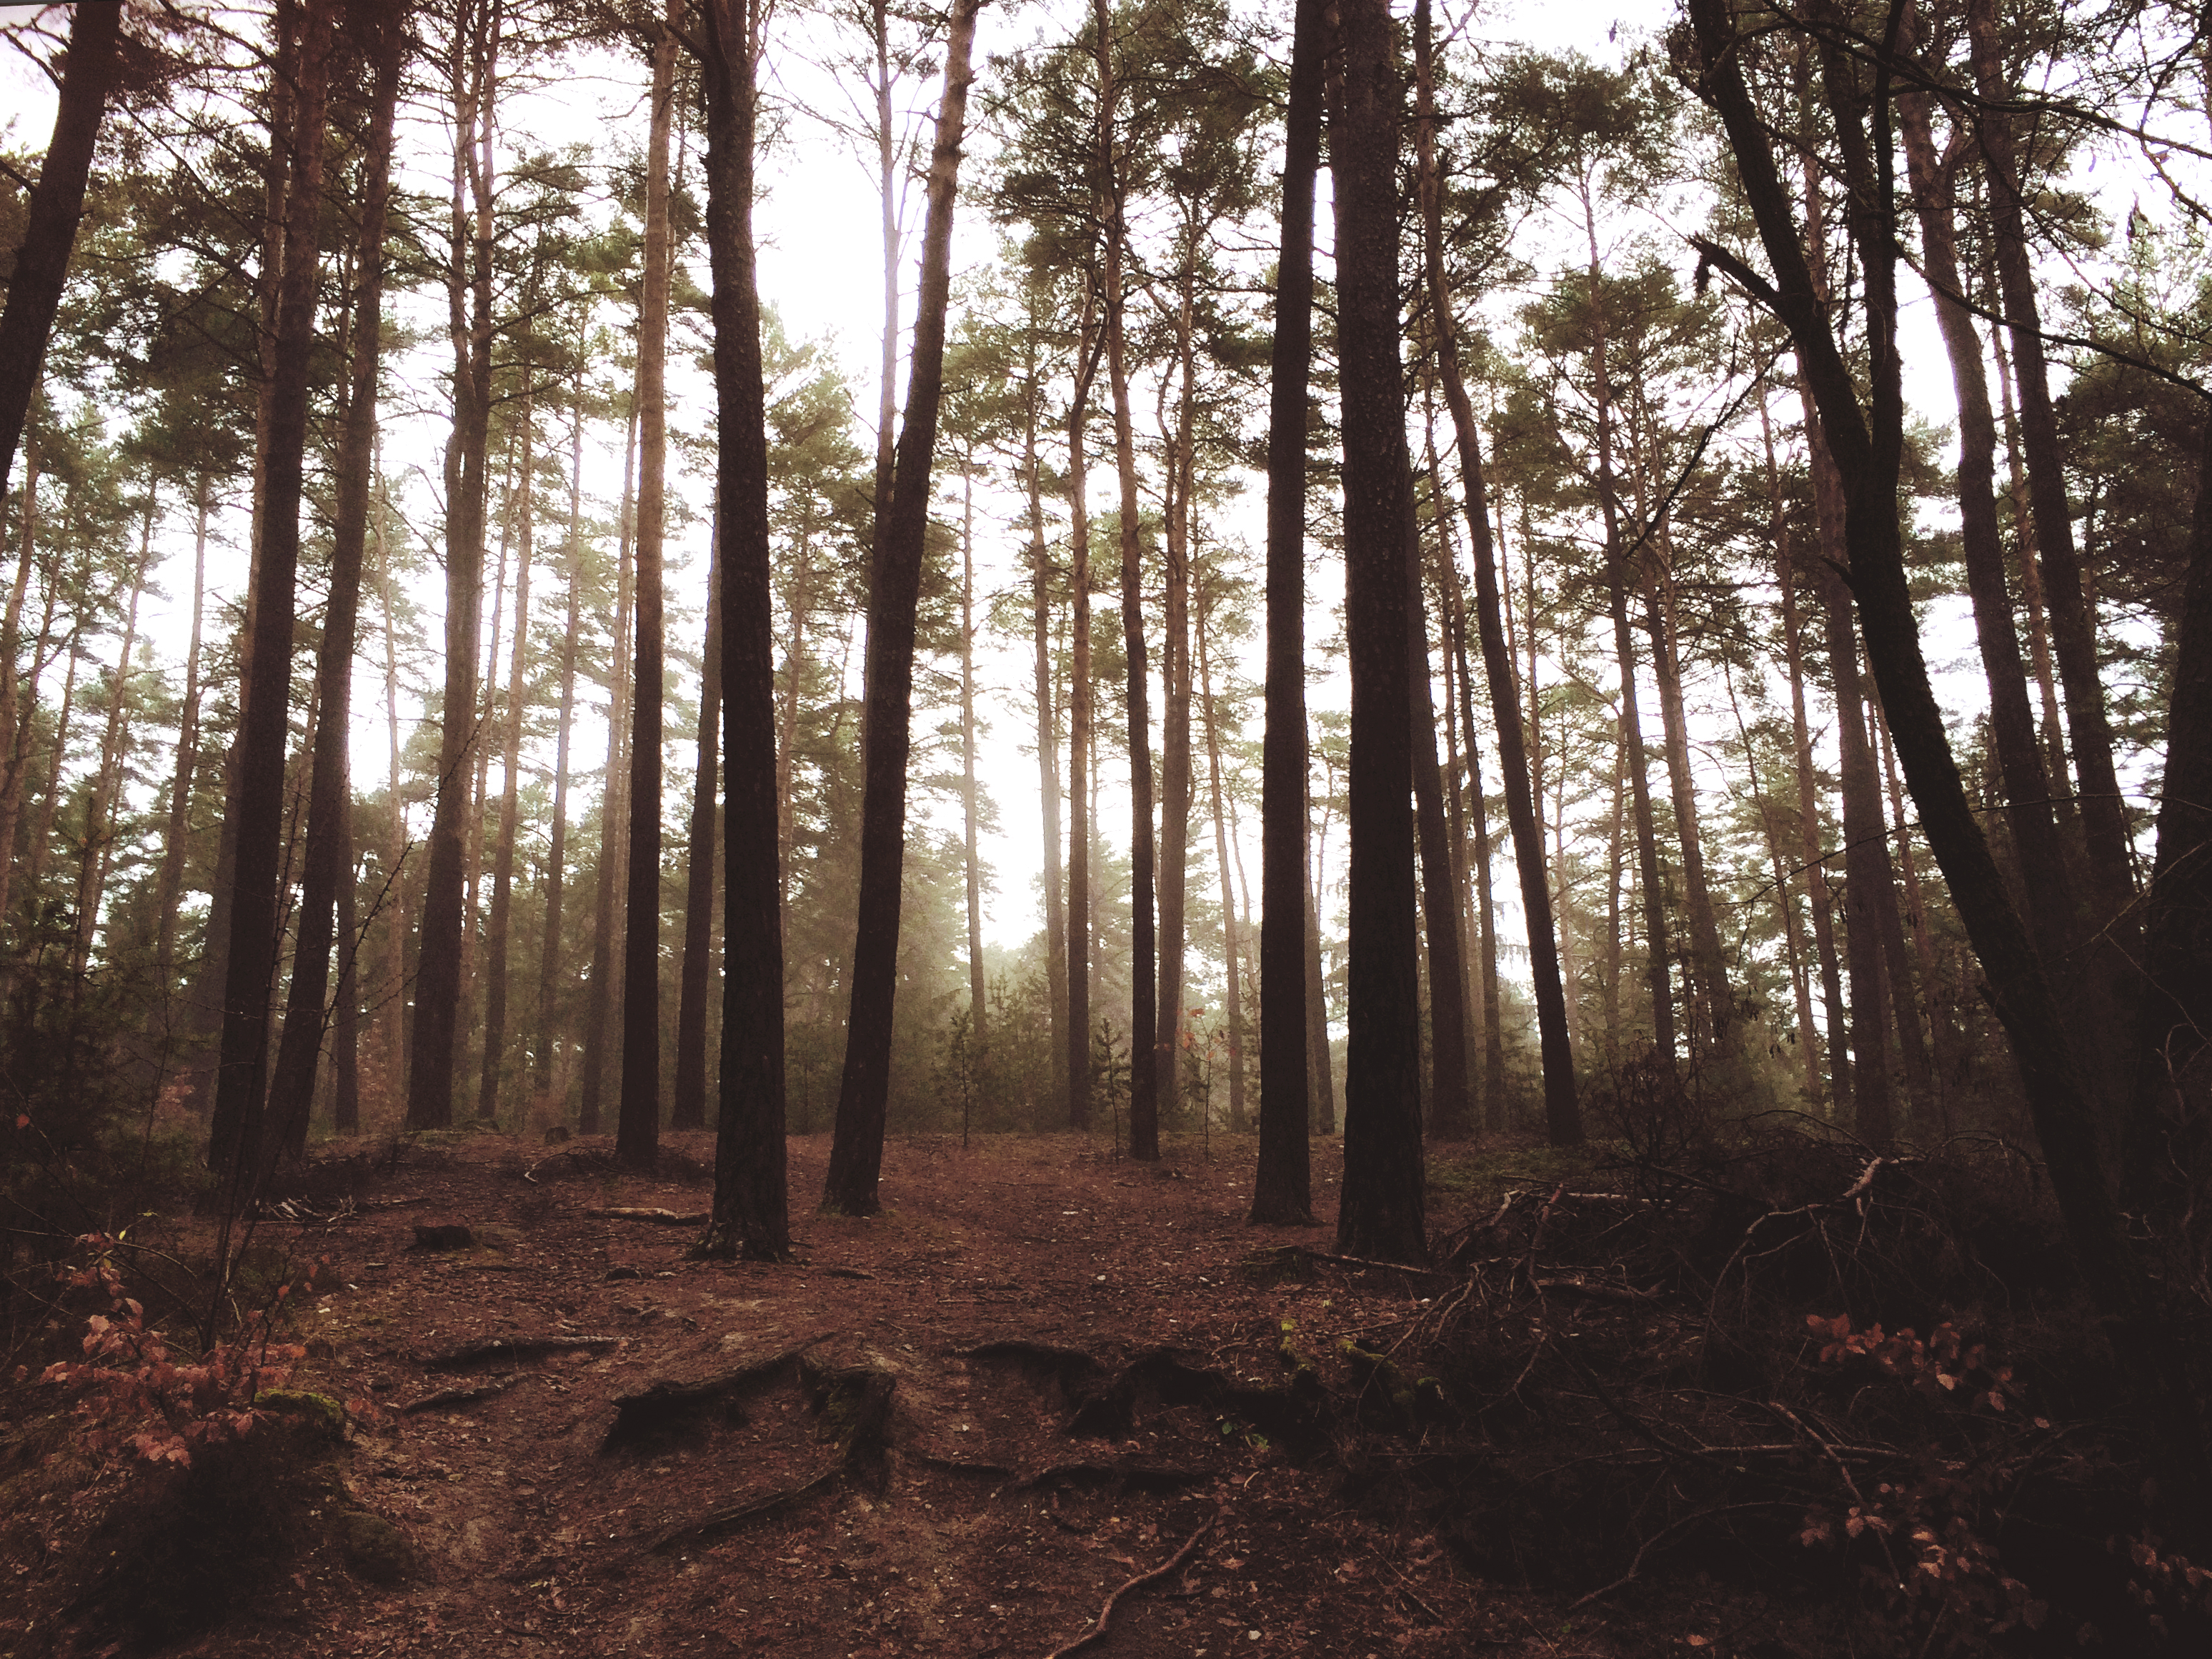
landscape, tree, nature, forest, wilderness, branch, plant, sky, sunlight, morning, leaf, autumn, season, trees, woods, grove, woodland, habitat, ecosystem, biome, old growth forest, natural environment, geographical feature, atmospheric phenomenon, woody plant, temperate coniferous forest